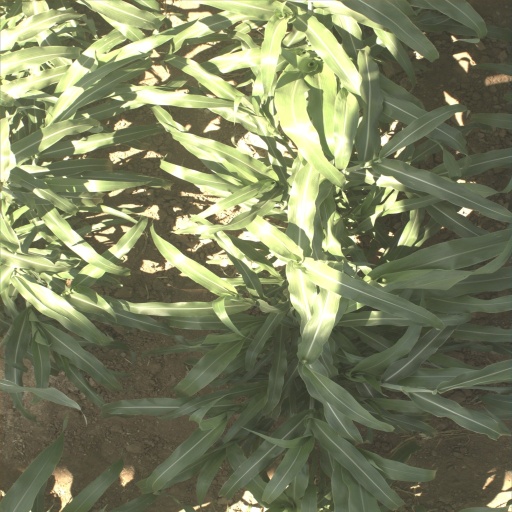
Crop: sorghum